Pontiac Bonneville

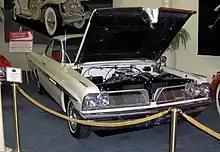
1961 Pontiac Bonneville Tri-Power Sports Coupe

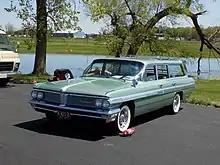
1962 Pontiac Bonneville Custom Safari

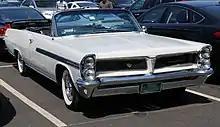
1963 Pontiac Bonneville convertible

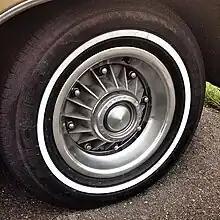
Pontiac eight-lug rim. Full-size Pontiacs from 1960 to 1968 were available with these unique, eight-bolt rims with exposed finned-aluminum brake drums which aided brake cooling compared to the standard iron drum enclosed by a steel wheel.

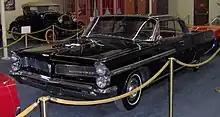
1963 Pontiac Bonneville sport coupe

The Bonneville was Pontiac's senior model throughout the 1960s and was instrumental in pushing Pontiac to third place in sales from 1962 to 1970.